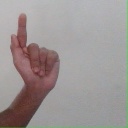
अक्षर: ळ